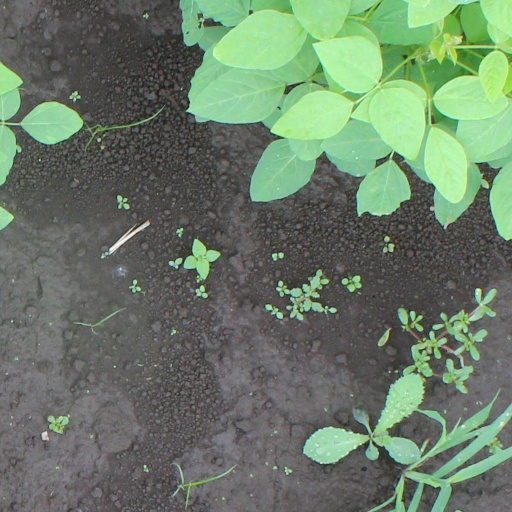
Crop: soybean